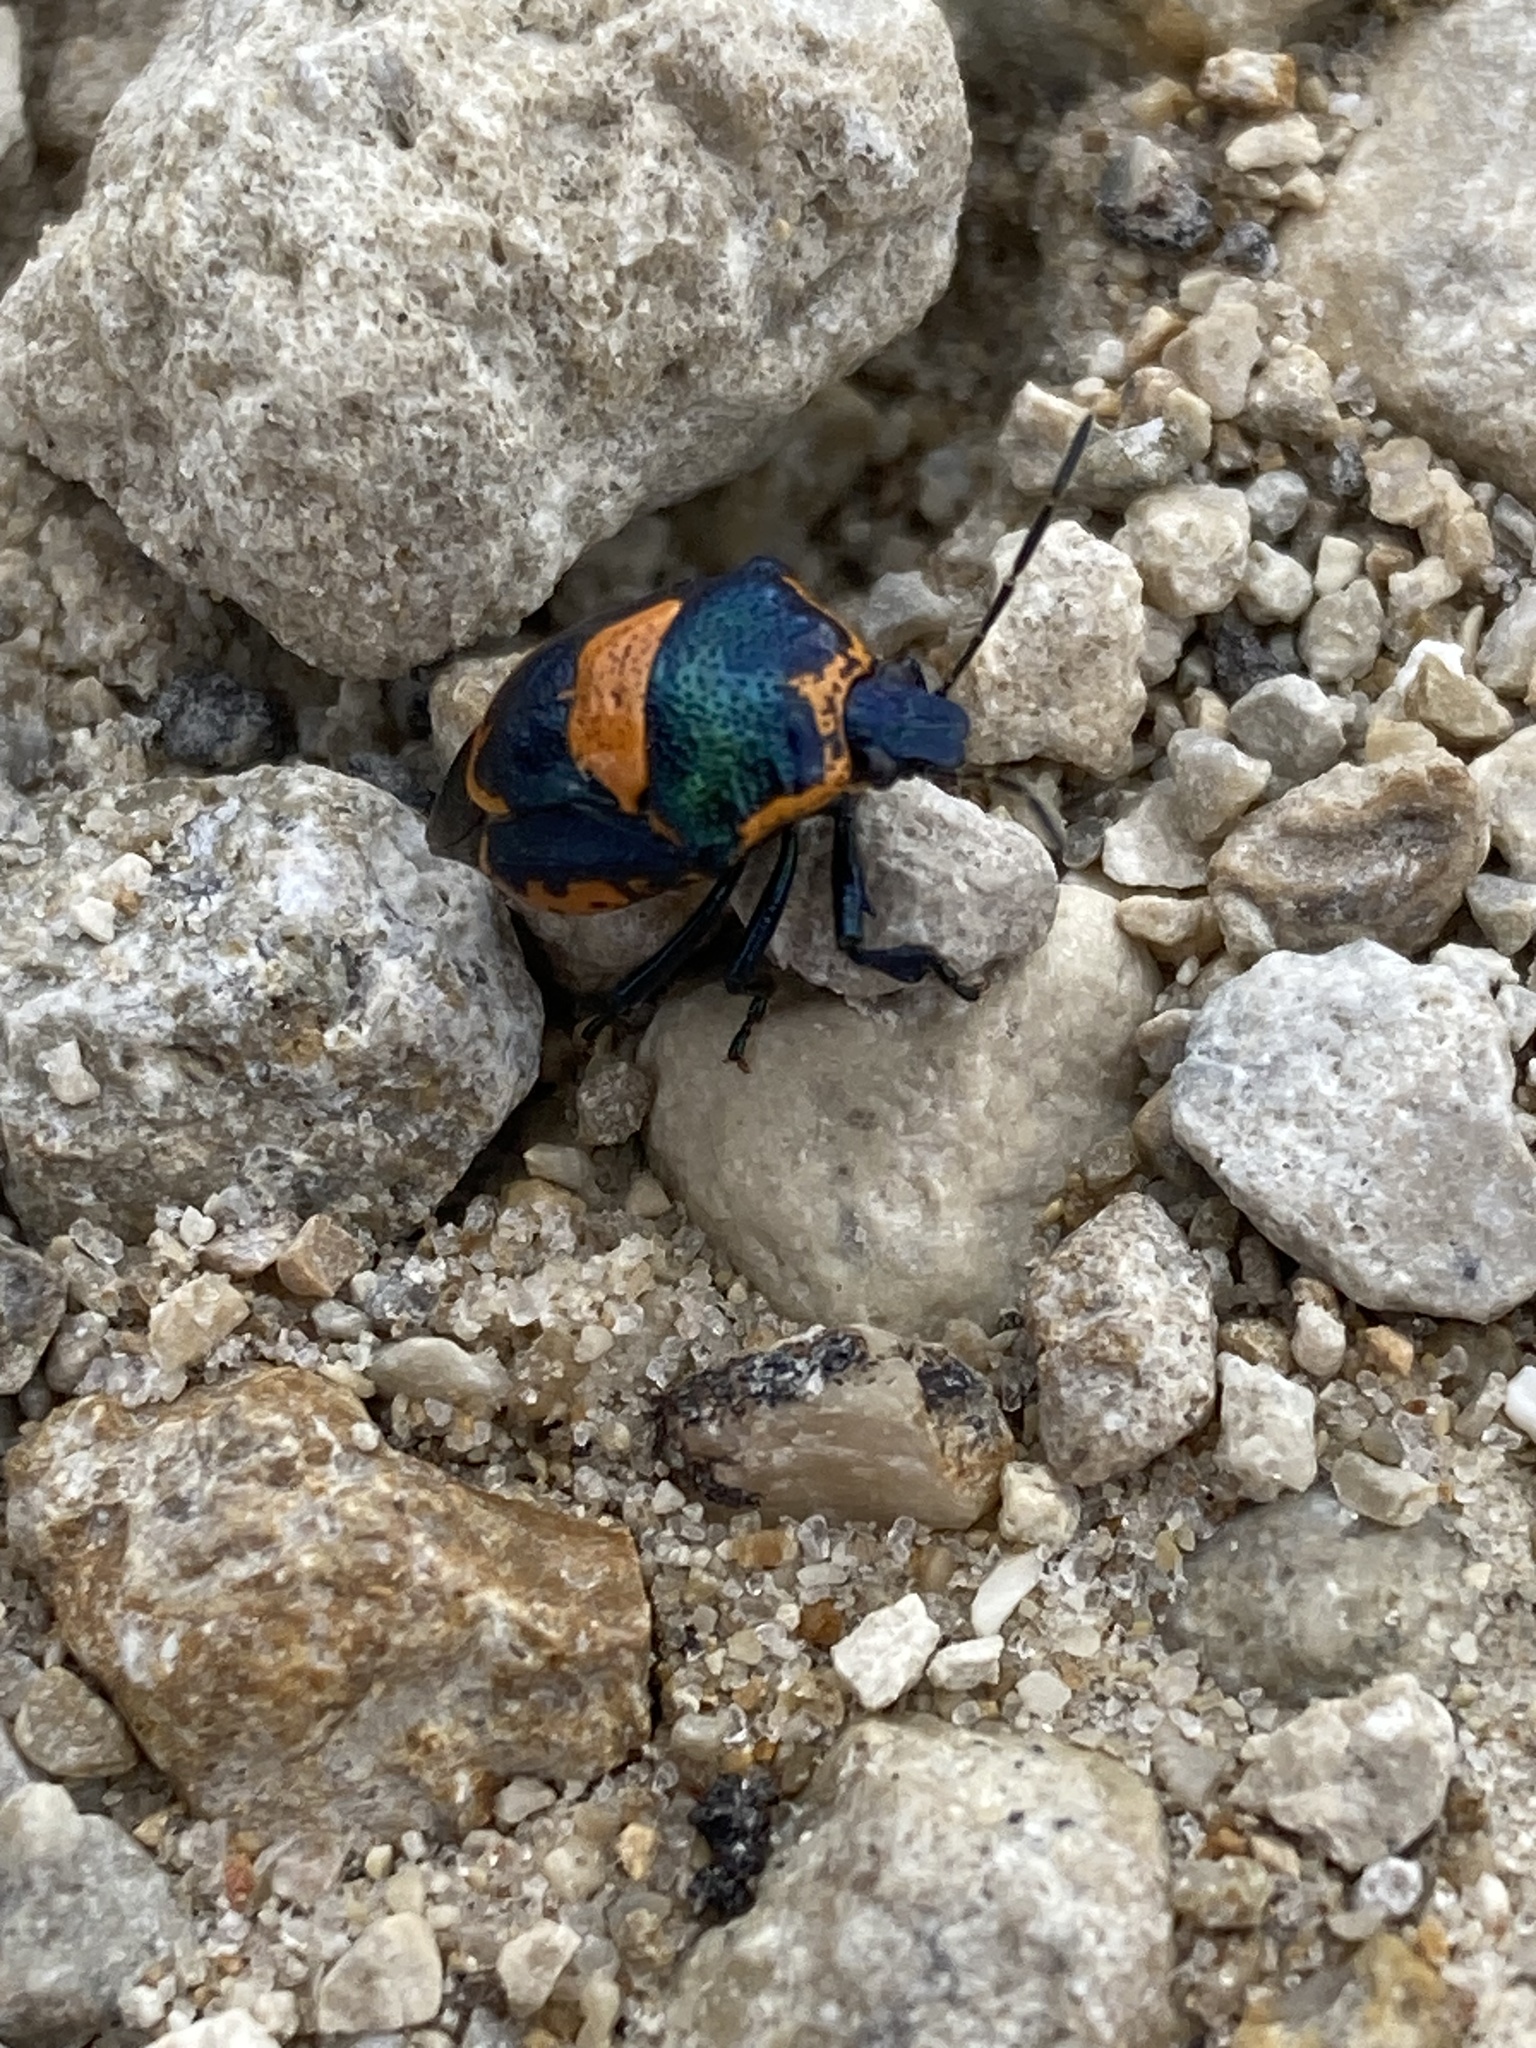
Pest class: stink_bug